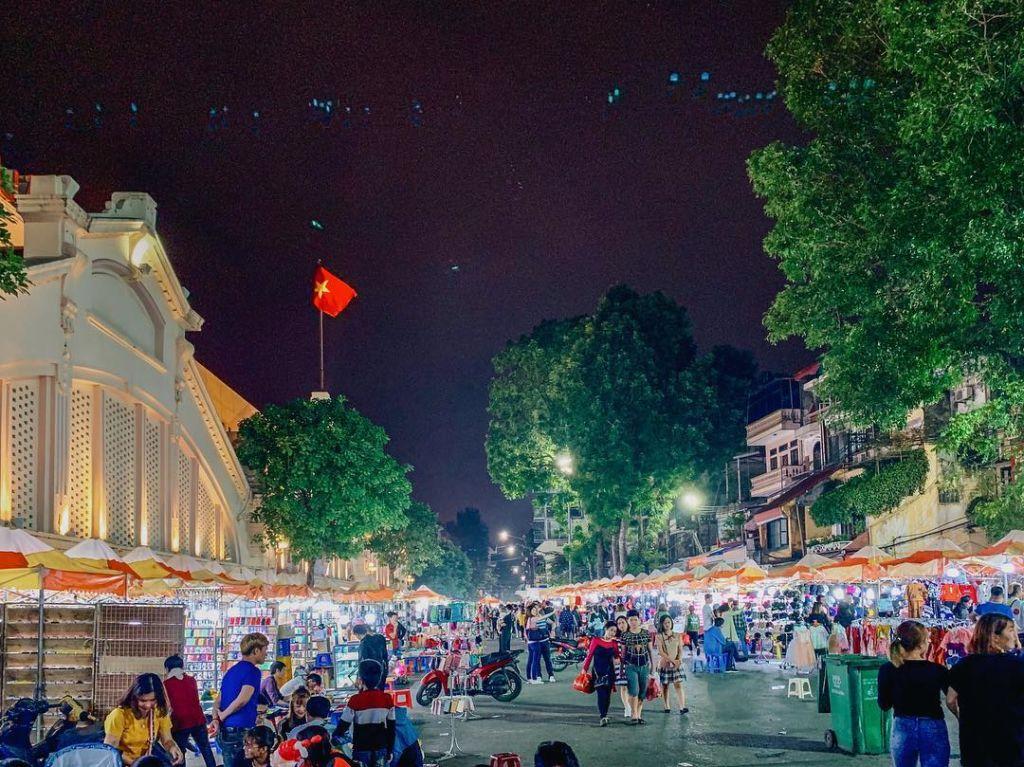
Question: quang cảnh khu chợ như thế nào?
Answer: khu chợ đang rất đông đúc